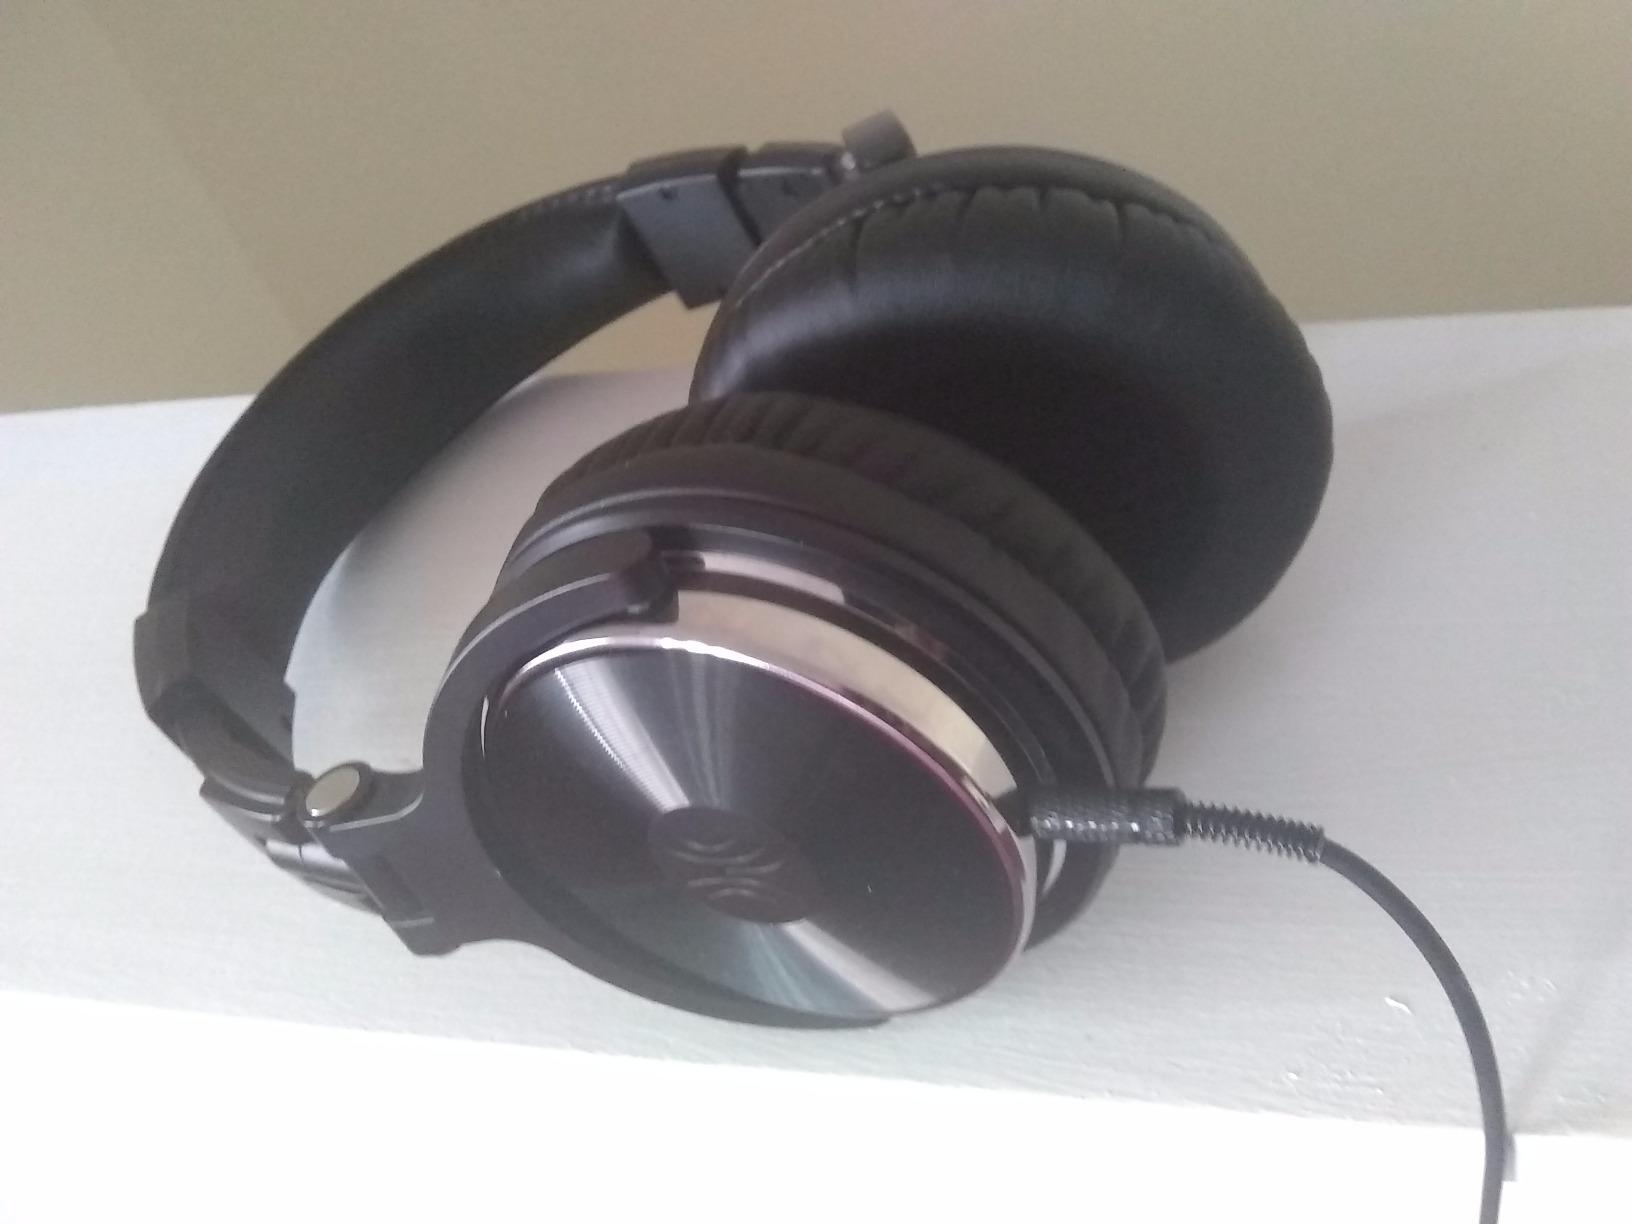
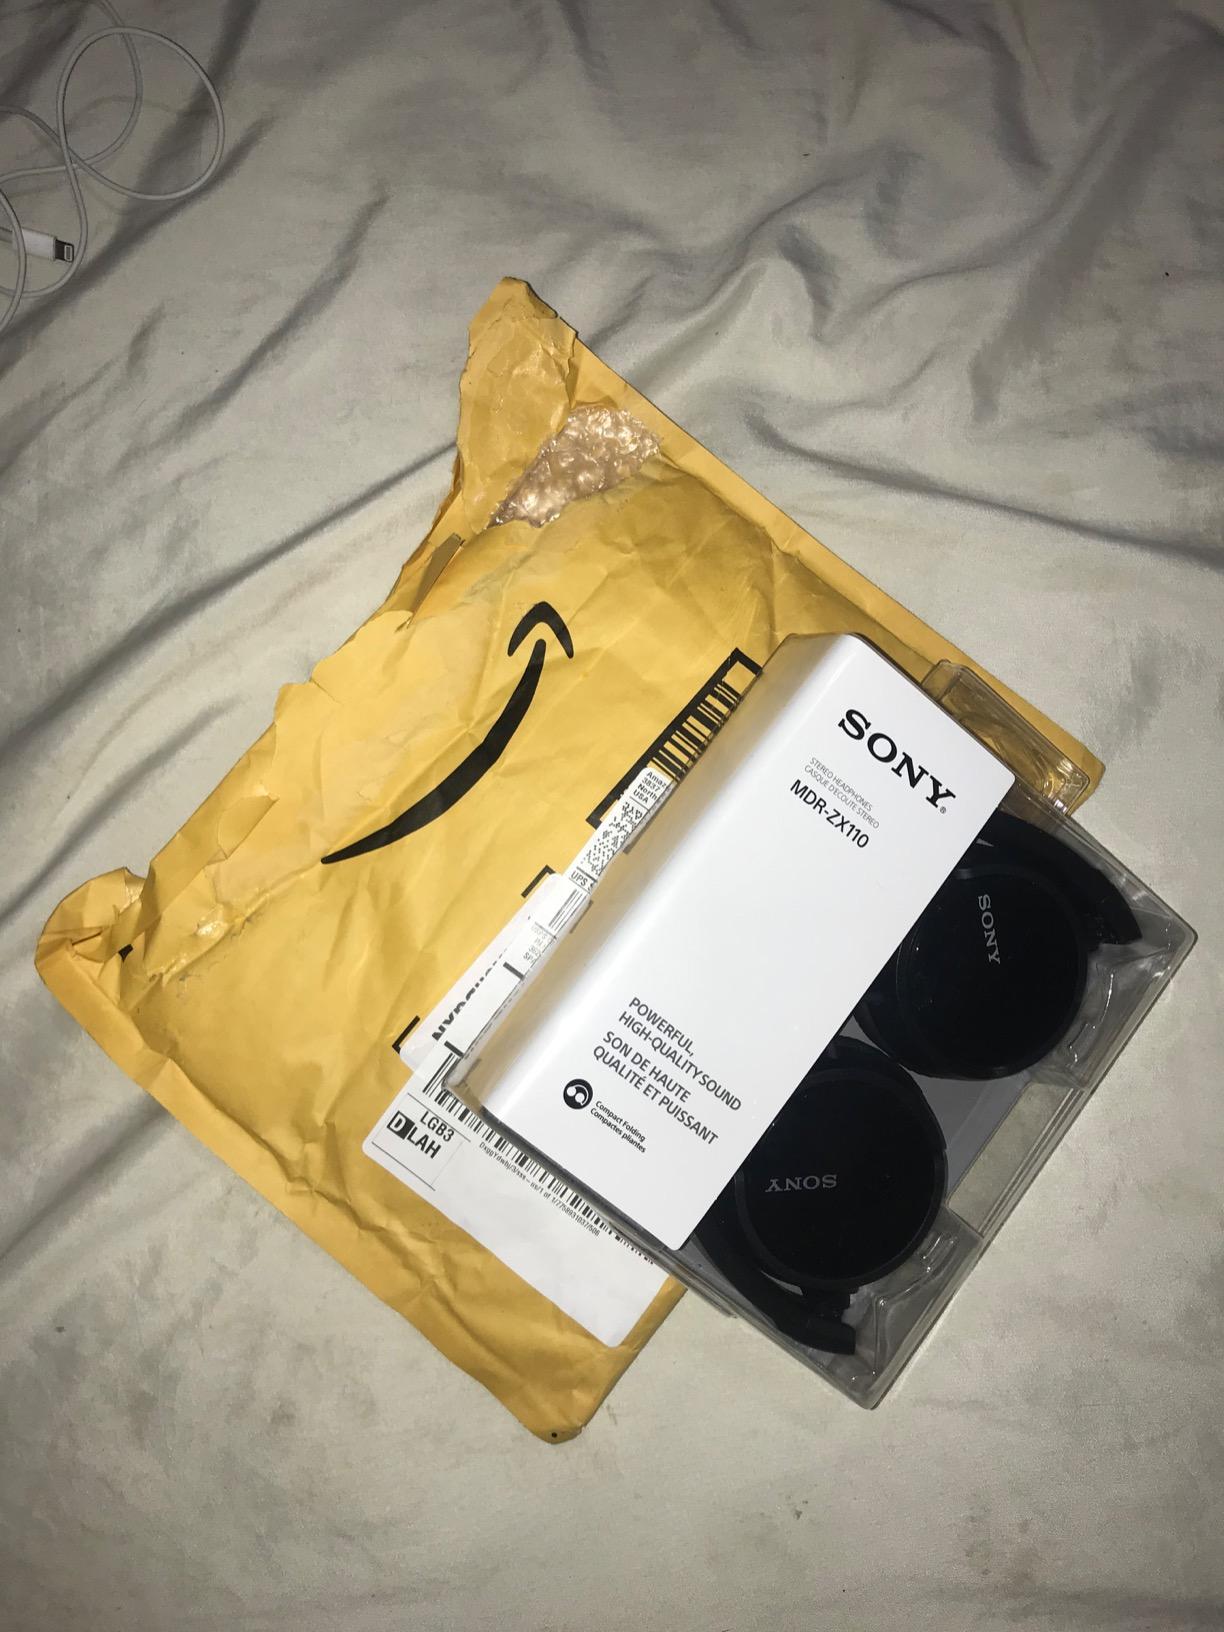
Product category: headphones
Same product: no